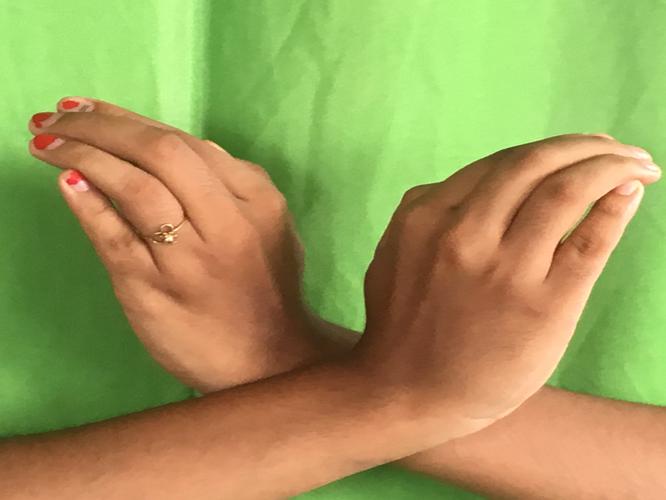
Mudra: Nagabandha
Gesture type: double_hand